Brocatelle

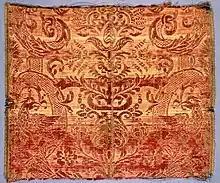
Brocatelle textile fragment

Brocatelle is a silk-rich fabric with heavy brocade designs. The material is characterized by satin effects standing out in relief in the warp against a flat ground. It is produced with jacquard weave by using silk, rayon, cotton, or many synthetic yarns.